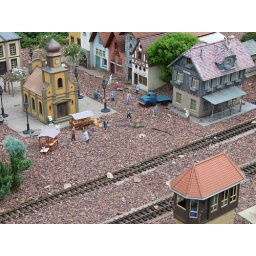
There is an absolutely wonderful miniature train and village scene just outside the building in the German pavillion.